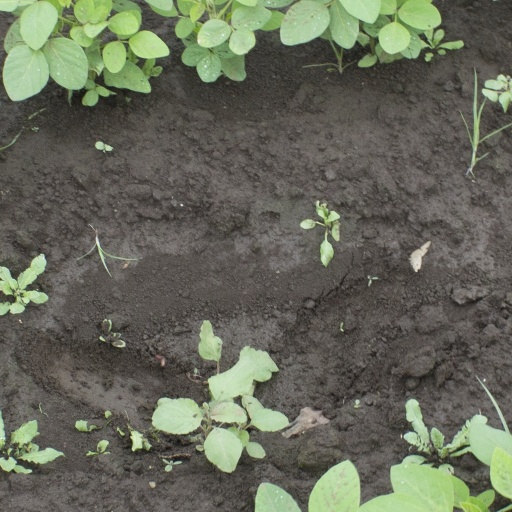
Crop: soybean